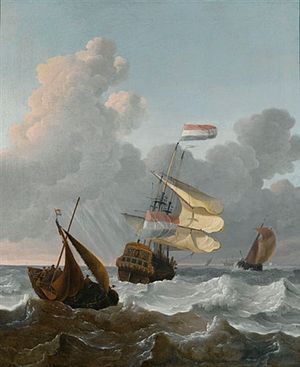
Wigerus Vitringa / Liv og gerning
'Oarlochsskip op rûge see' (Krigsskib i hårdt vejr), malet af Vitringa.
Wigerus Vitringa var en advokat og maler fra 1600-tallet. Han var især kendt for sine malerier af havne- og havudsigter.